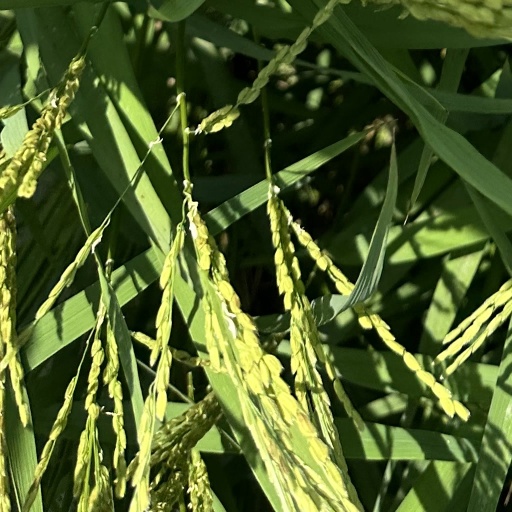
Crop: rice